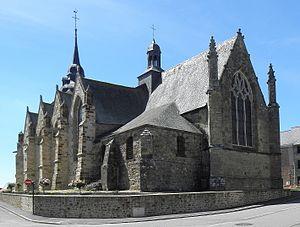
Extérieur de l'église Saint-Patern de Louvigné-de-Bais (35). Chevet et flanc sud.
L'église Saint-Patern est une église catholique située à Louvigné-de-Bais, en France.